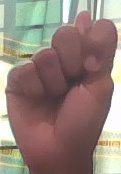
ASL sign: T